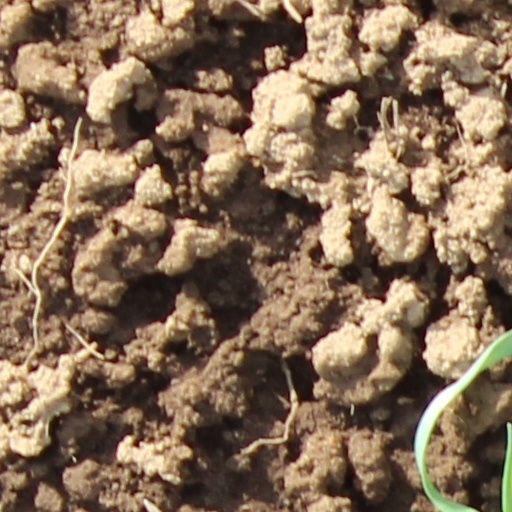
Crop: wheat